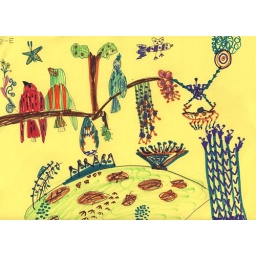
a beautiful bird drawing by a boy in one of my second grade art classes, 10/2009